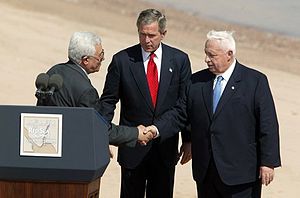
Mahmoud Abbas
Bush, Mahmoud Abbas og Ariel Sharon til topmøde ved Det Røde Hav i Aqaba, Jordan, 4. juni 2003
Mahmoud Abbas, også kendt som Abu Mazen, blev valgt som præsident for Det palæstinensiske selvstyre ved præsidentvalget i 2005 og blev indsat i embedet 15. januar 2005. Han er medlem af partiet Fatah, som han ligeledes har været formand af siden 2004. Endvidere har han siden 2004 været formand for PLO, Palestine Liberation Organization.